2013 Liberal Party of Canada leadership election

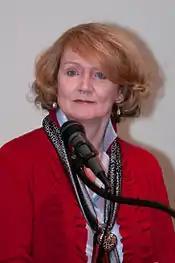
Karen McCrimmon

Karen McCrimmon is a retired Canadian Forces Lieutenant colonel who was the first woman to command a Royal Canadian Air Force squadron (429 Transport Squadron). She was the Liberal candidate in Carleton—Mississippi Mills during the 2011 election. McCrimmon served in the Gulf War, with NATO forces during the Yugoslav Wars, and the War in Afghanistan, and in 1995 was admitted to the Order of Military Merit in the rank of Officer.